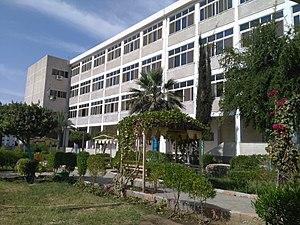
L'université de Mansourah est une université publique située à Assouan, en Égypte.